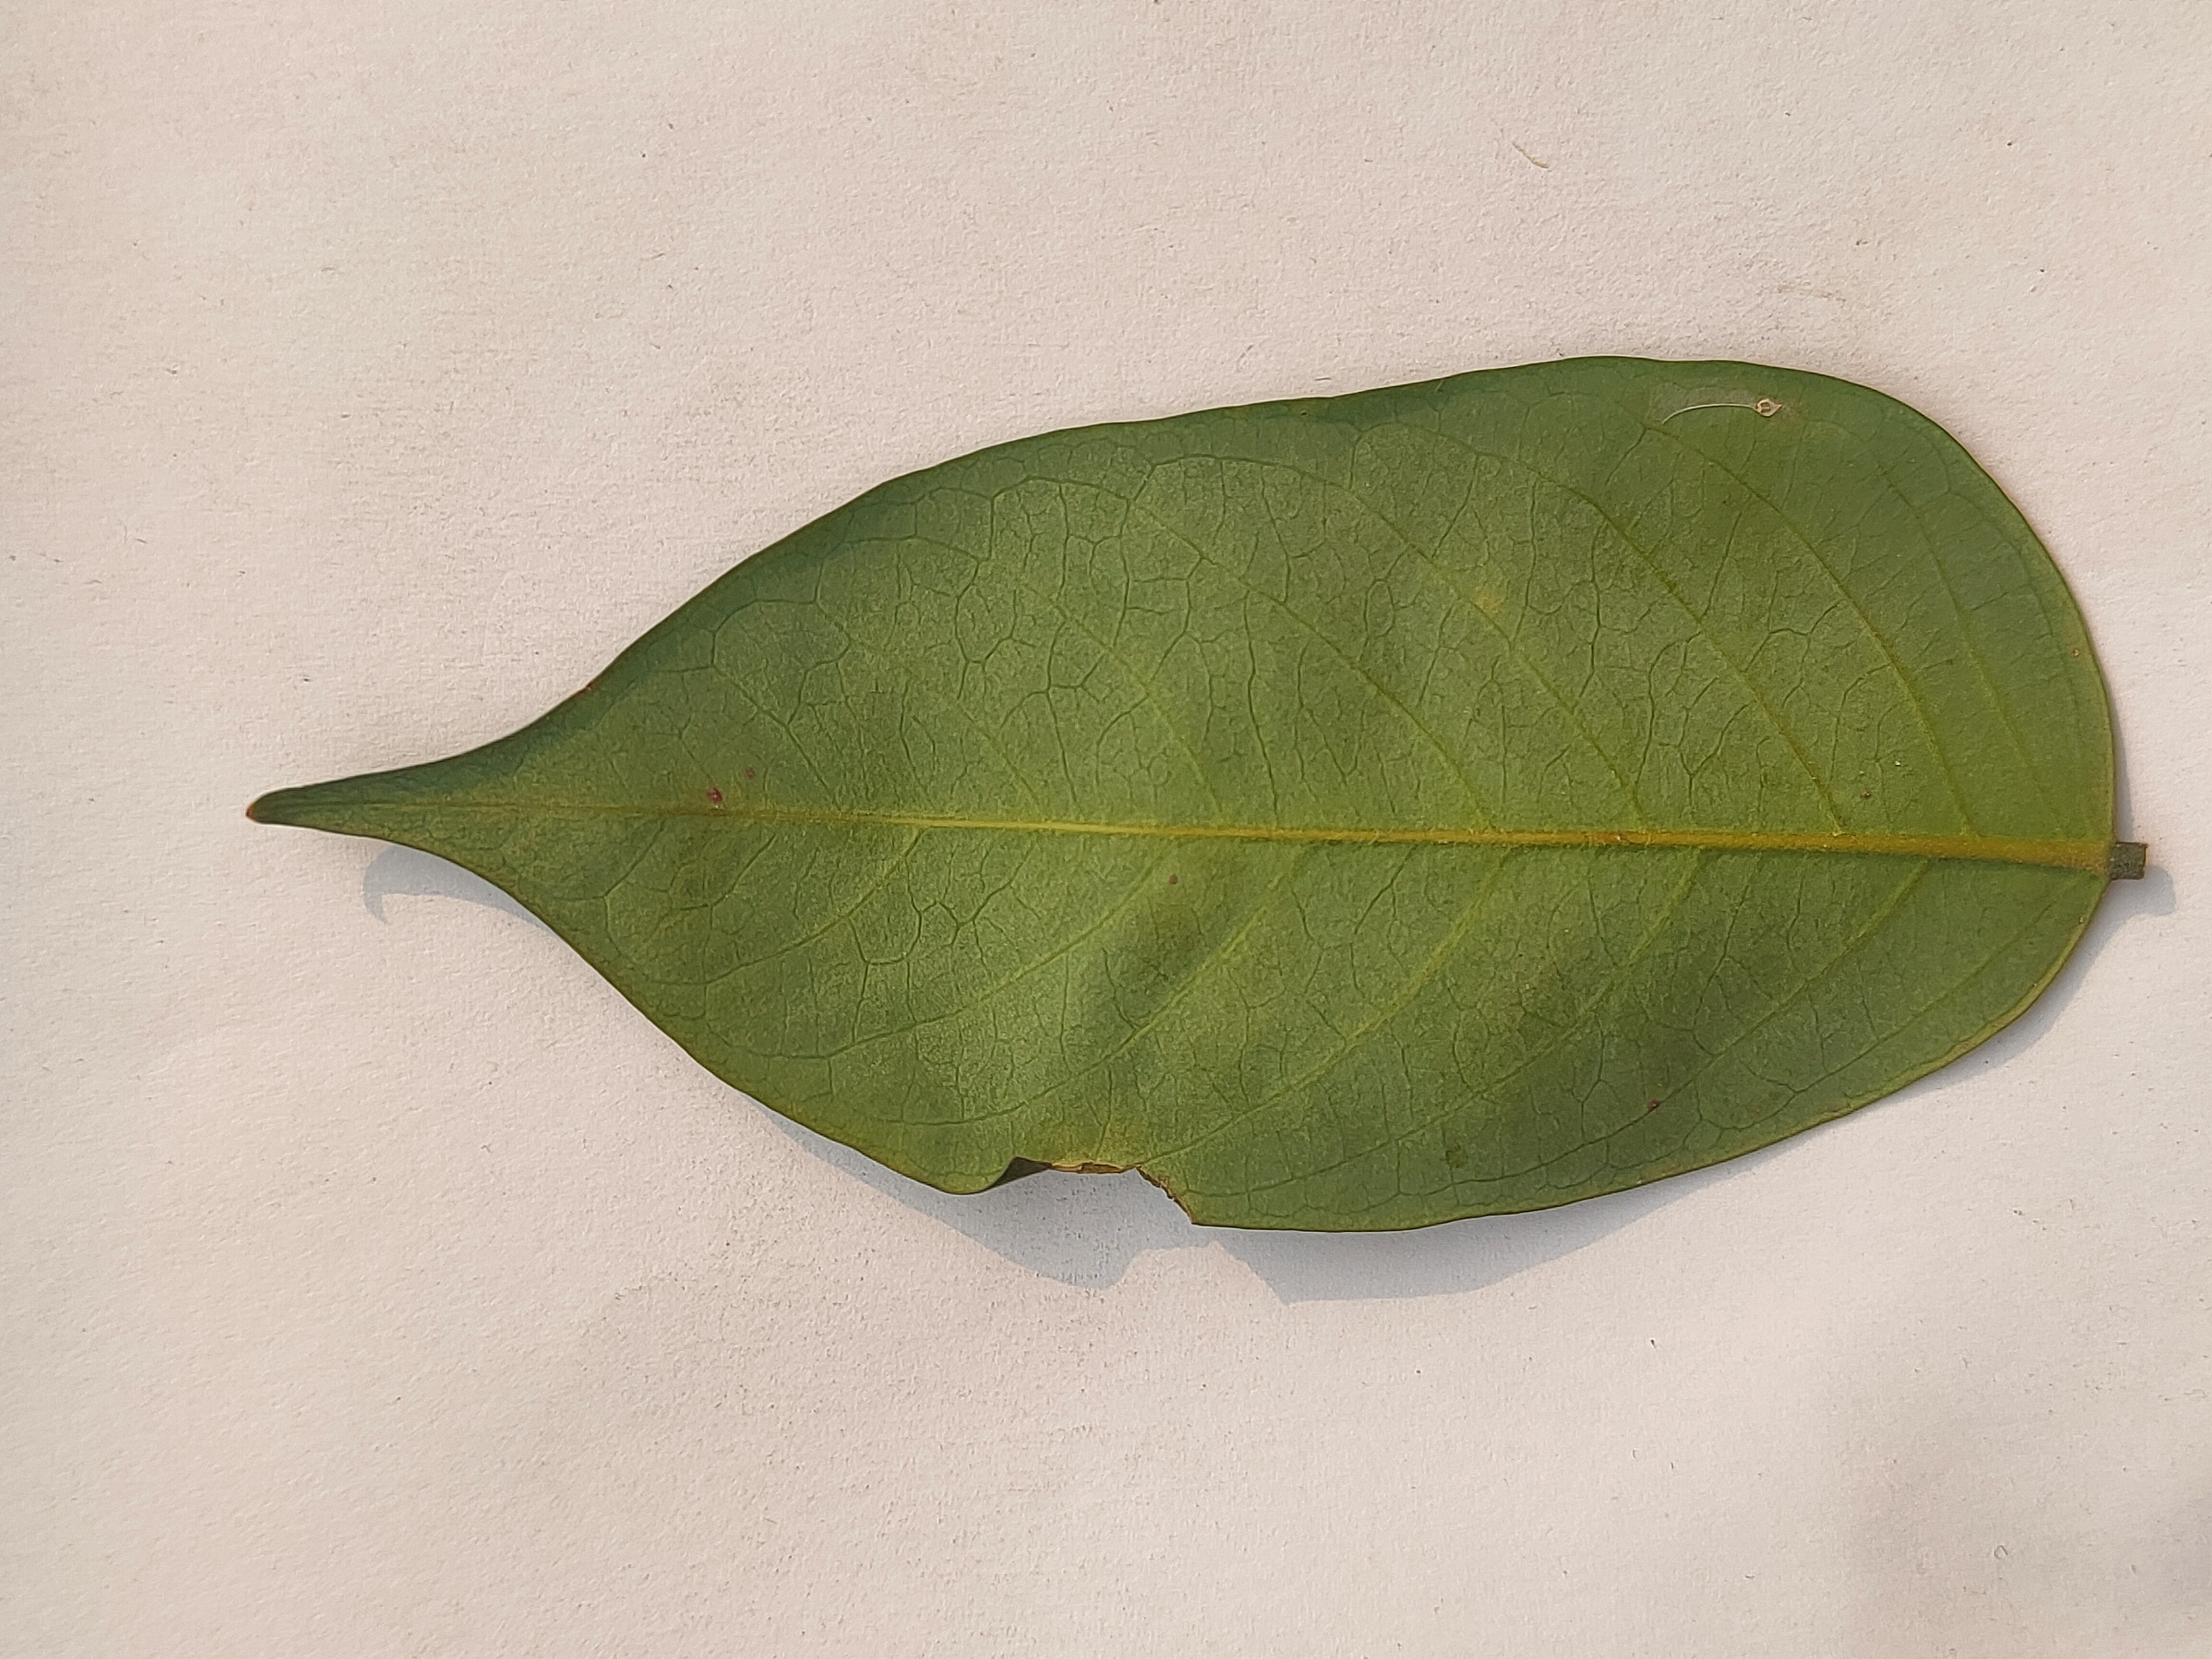
Leaf variety: Star Fruit